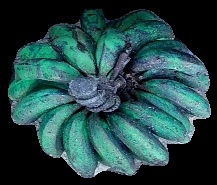
Variety: rasbale
Grade: grade3